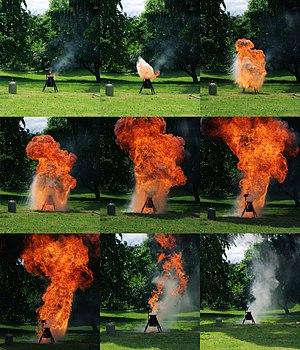
L'explosion par vaporisation, dite boil over ou boilover, est un phénomène explosif qui peut se rencontrer dans la lutte contre les incendies d'hydrocarbures et des distillats en général. Pour voir apparaître ce phénomène il faut plusieurs conditions simultanées. Il faut tout d'abord qu'il y ait de l'eau dans le fond d'un réservoir qui a pris feu. Cette eau peut être présente dans le bac à la suite des précipitations, dans le cadre de la lutte contre un incendie ou pour une autre raison. Du fait de la différence de densité entre l'eau et les hydrocarbures, l'eau étant plus lourde elle s'accumule dans le fond d'un bac. En cas de feu dans le bac et au bout d'un temps assez important, la chaleur dégagée par l'incendie pourra vaporiser l'eau, projetant des gouttelettes d'hydrocarbure enflammées, sous la forme d'une boule de feu.